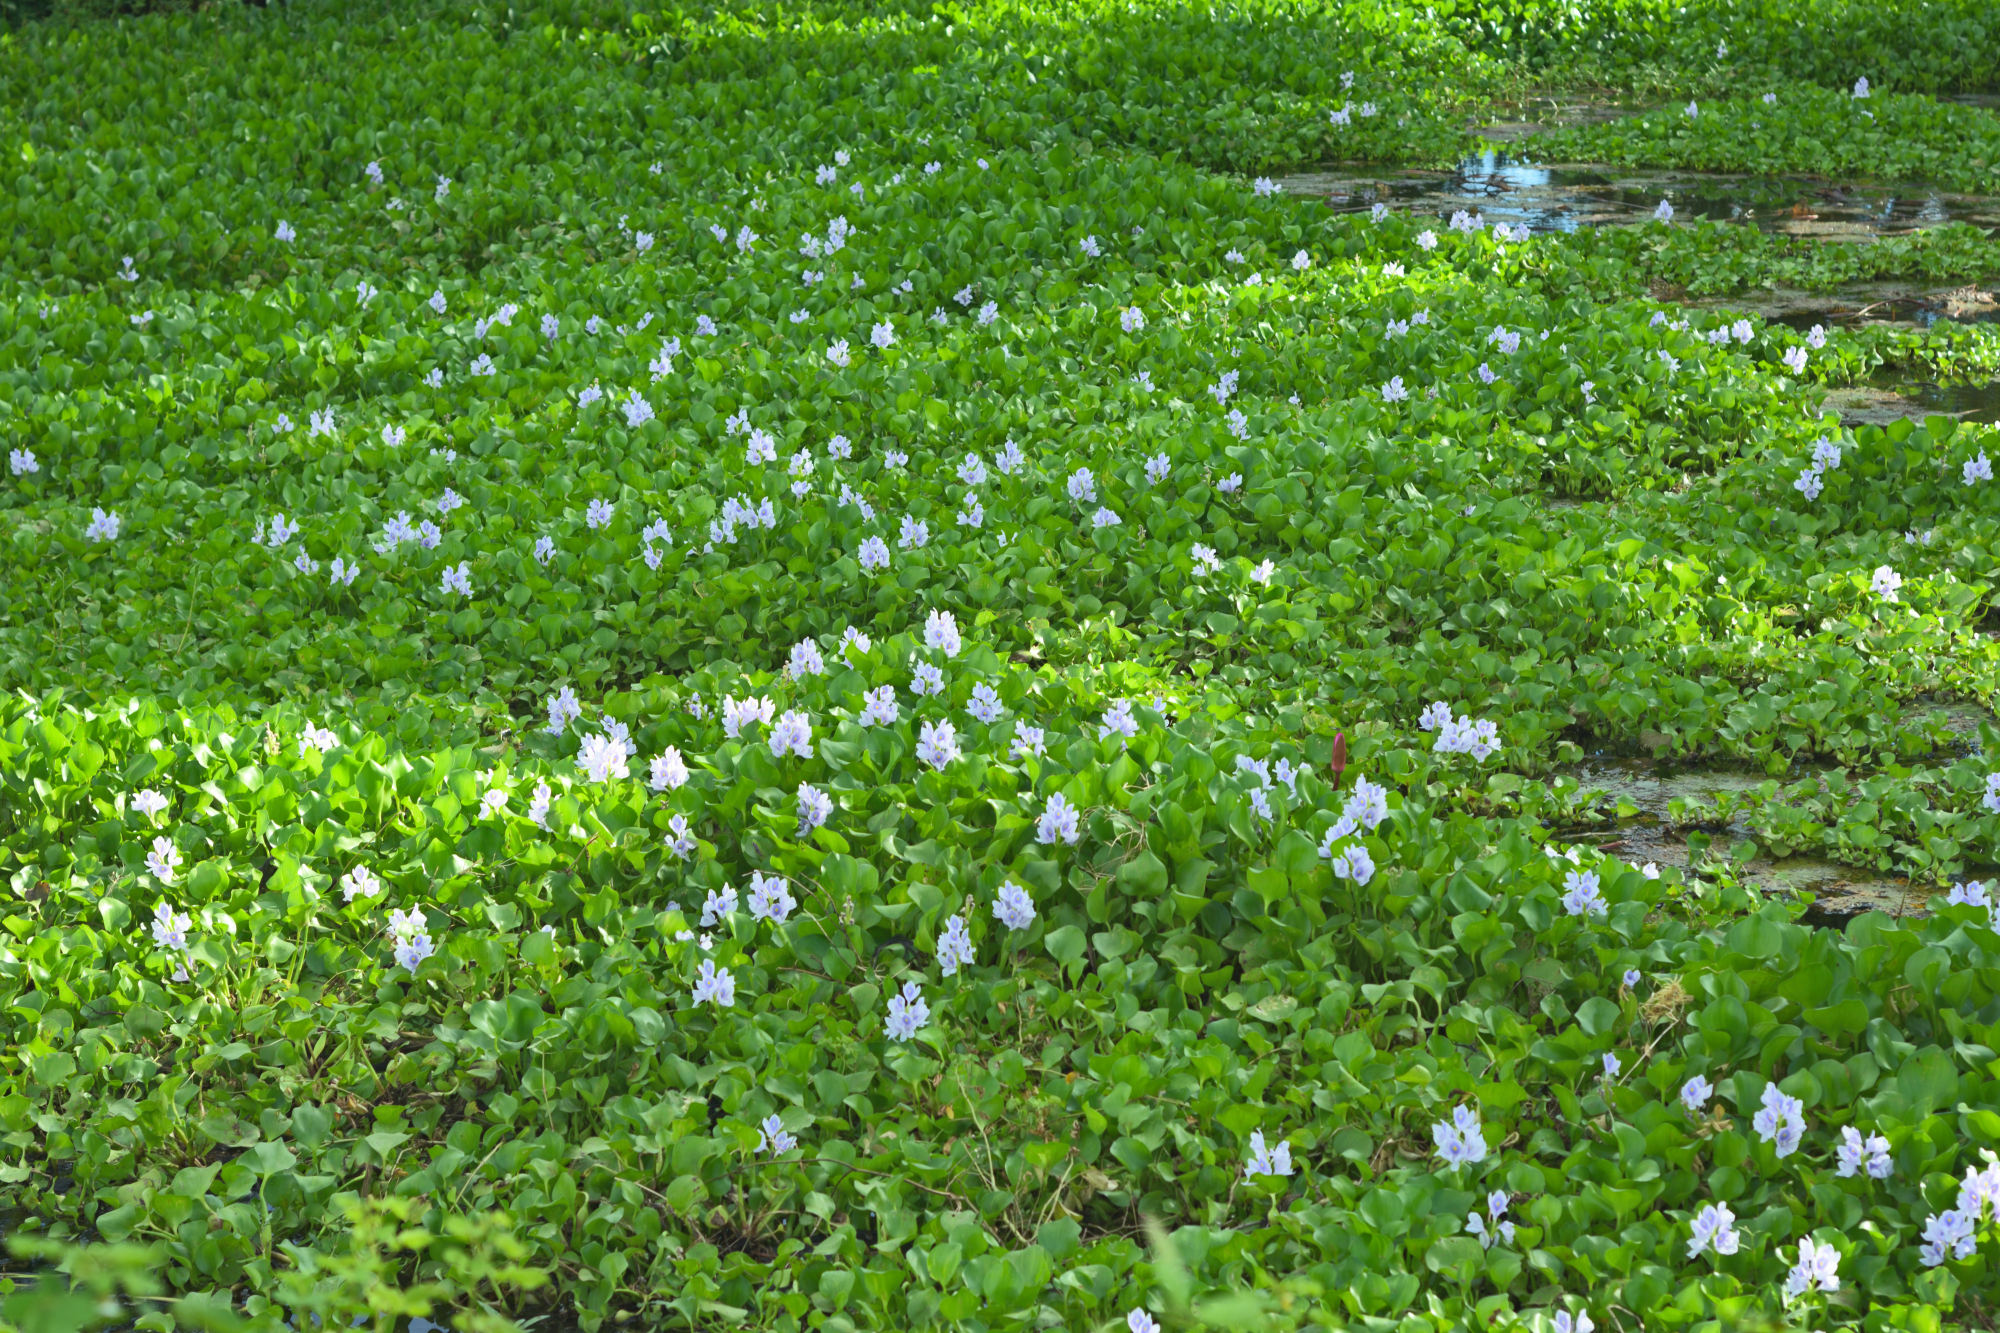
Water Hyacinth - Khurushkul Pond, Bangladesh
Water hyacinth (Eichhornia crassipes) coverage in a freshwater pond near Khurushkul, Cox's Bazar, Bangladesh. Photographed on 9 August 2026 during the monsoon season. Follow-up survey of the pond documented in the June 2026 water lily / water hyacinth dataset.
Location: Khurushkul, Cox's Bazar, Chattogram, Bangladesh
Keywords: water hyacinth, Eichhornia crassipes, invasive aquatic plant, pond, freshwater wetland, monsoon, Bangladesh, Khurushkul, Cox's Bazar, botanical photography, aquatic vegetation, golamrob